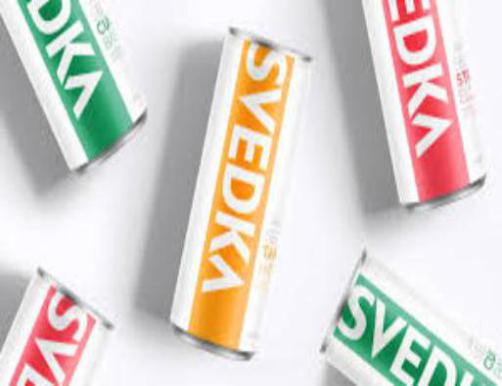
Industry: Food